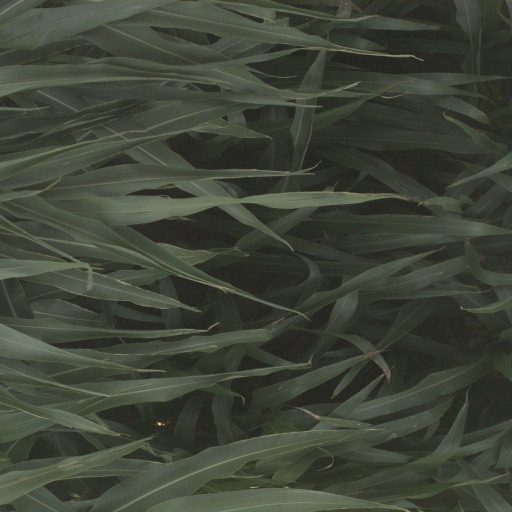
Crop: sorghum